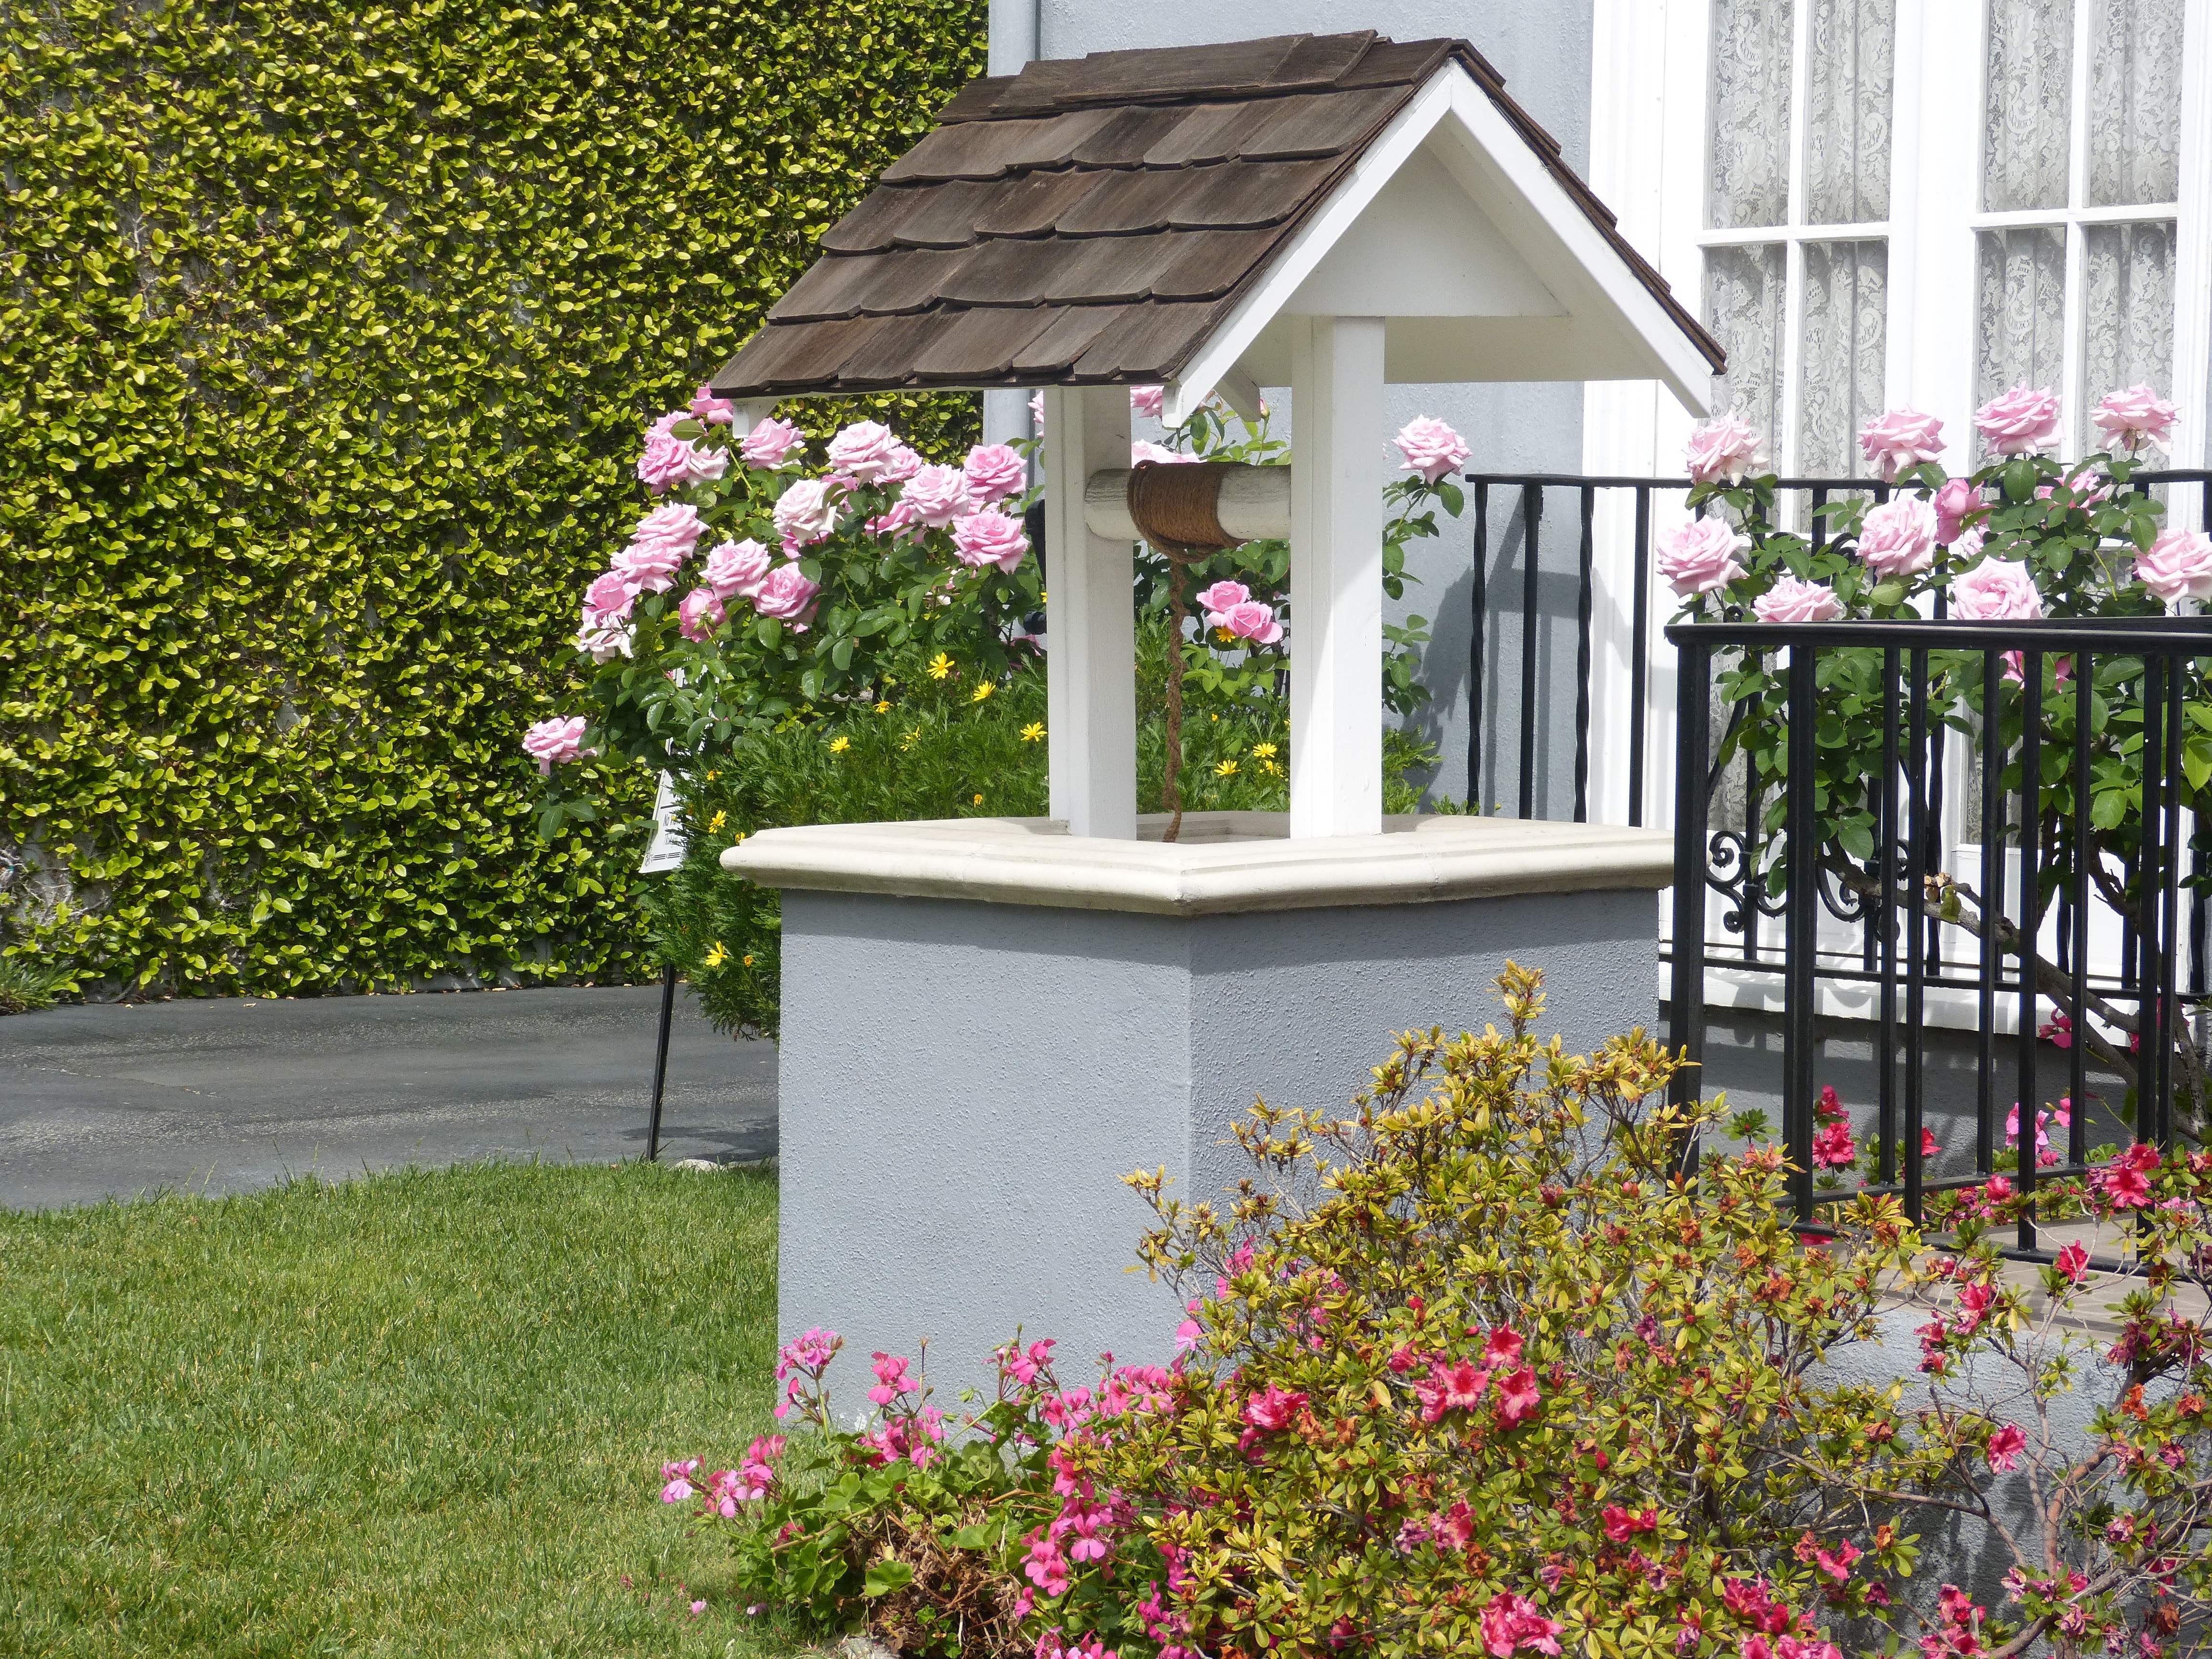
lawn, flower, wish, cottage, backyard, garden, flowers, quaint, well, yard, yard art, wishing well, outdoor structure